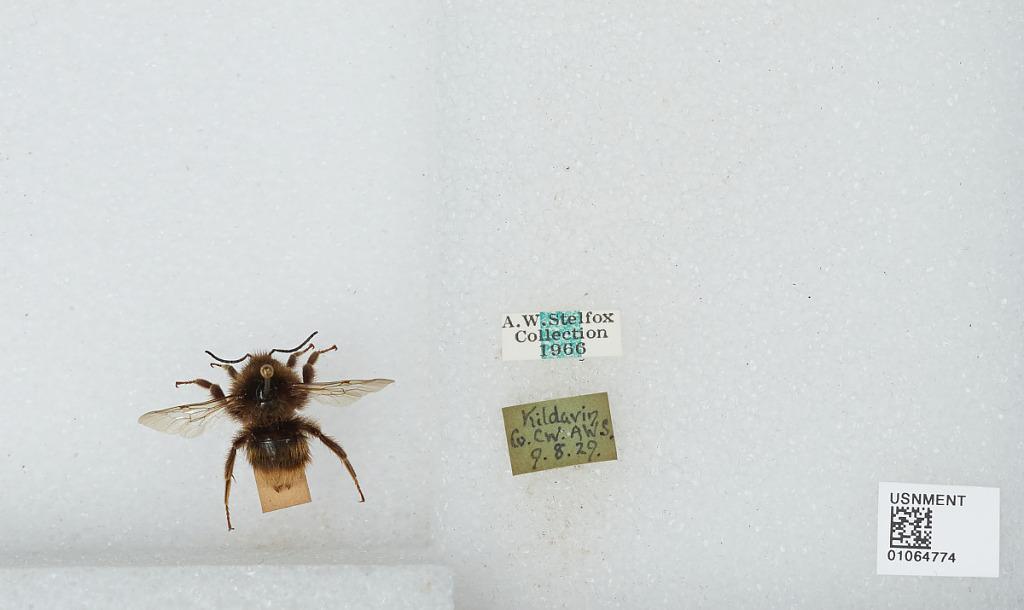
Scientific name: Bombus sp.
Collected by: A. Stelfox
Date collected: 1929-8-9
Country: Ireland
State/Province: Carlow
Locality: Kildavin
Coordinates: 52.6839, -6.6856